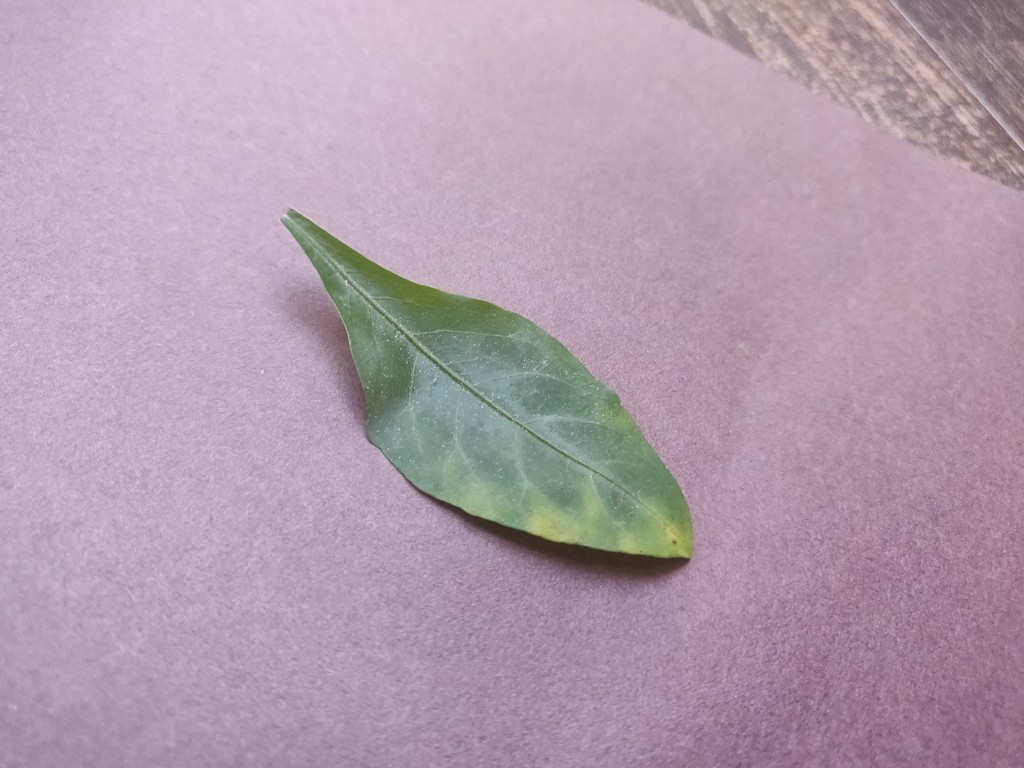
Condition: Unhealthy
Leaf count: single
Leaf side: front